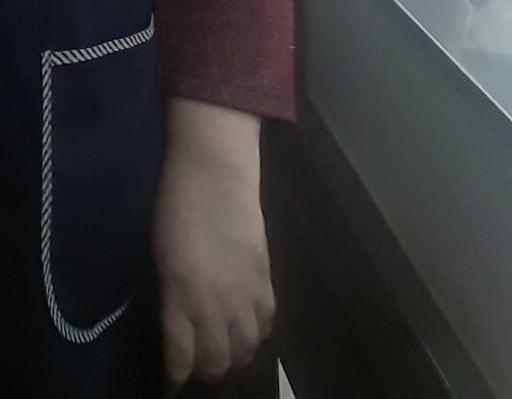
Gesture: no_gesture